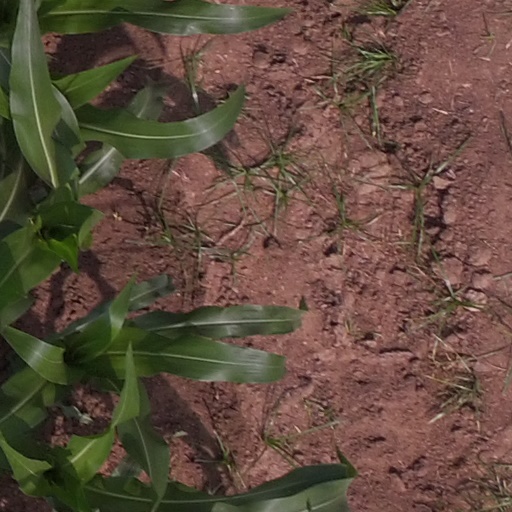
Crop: maize; corn